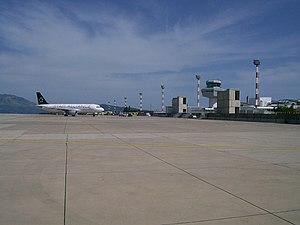
L'aéroport de Dubrovnik est un aéroport international desservant la ville de Dubrovnik et sa région.